Silvio Formichetti

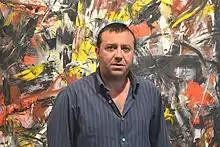

Silvio Formichetti (Pratola Peligna, 20 March 1969) is an Italian painter. His work mainly comprises abstract and informal paintings and drawings.